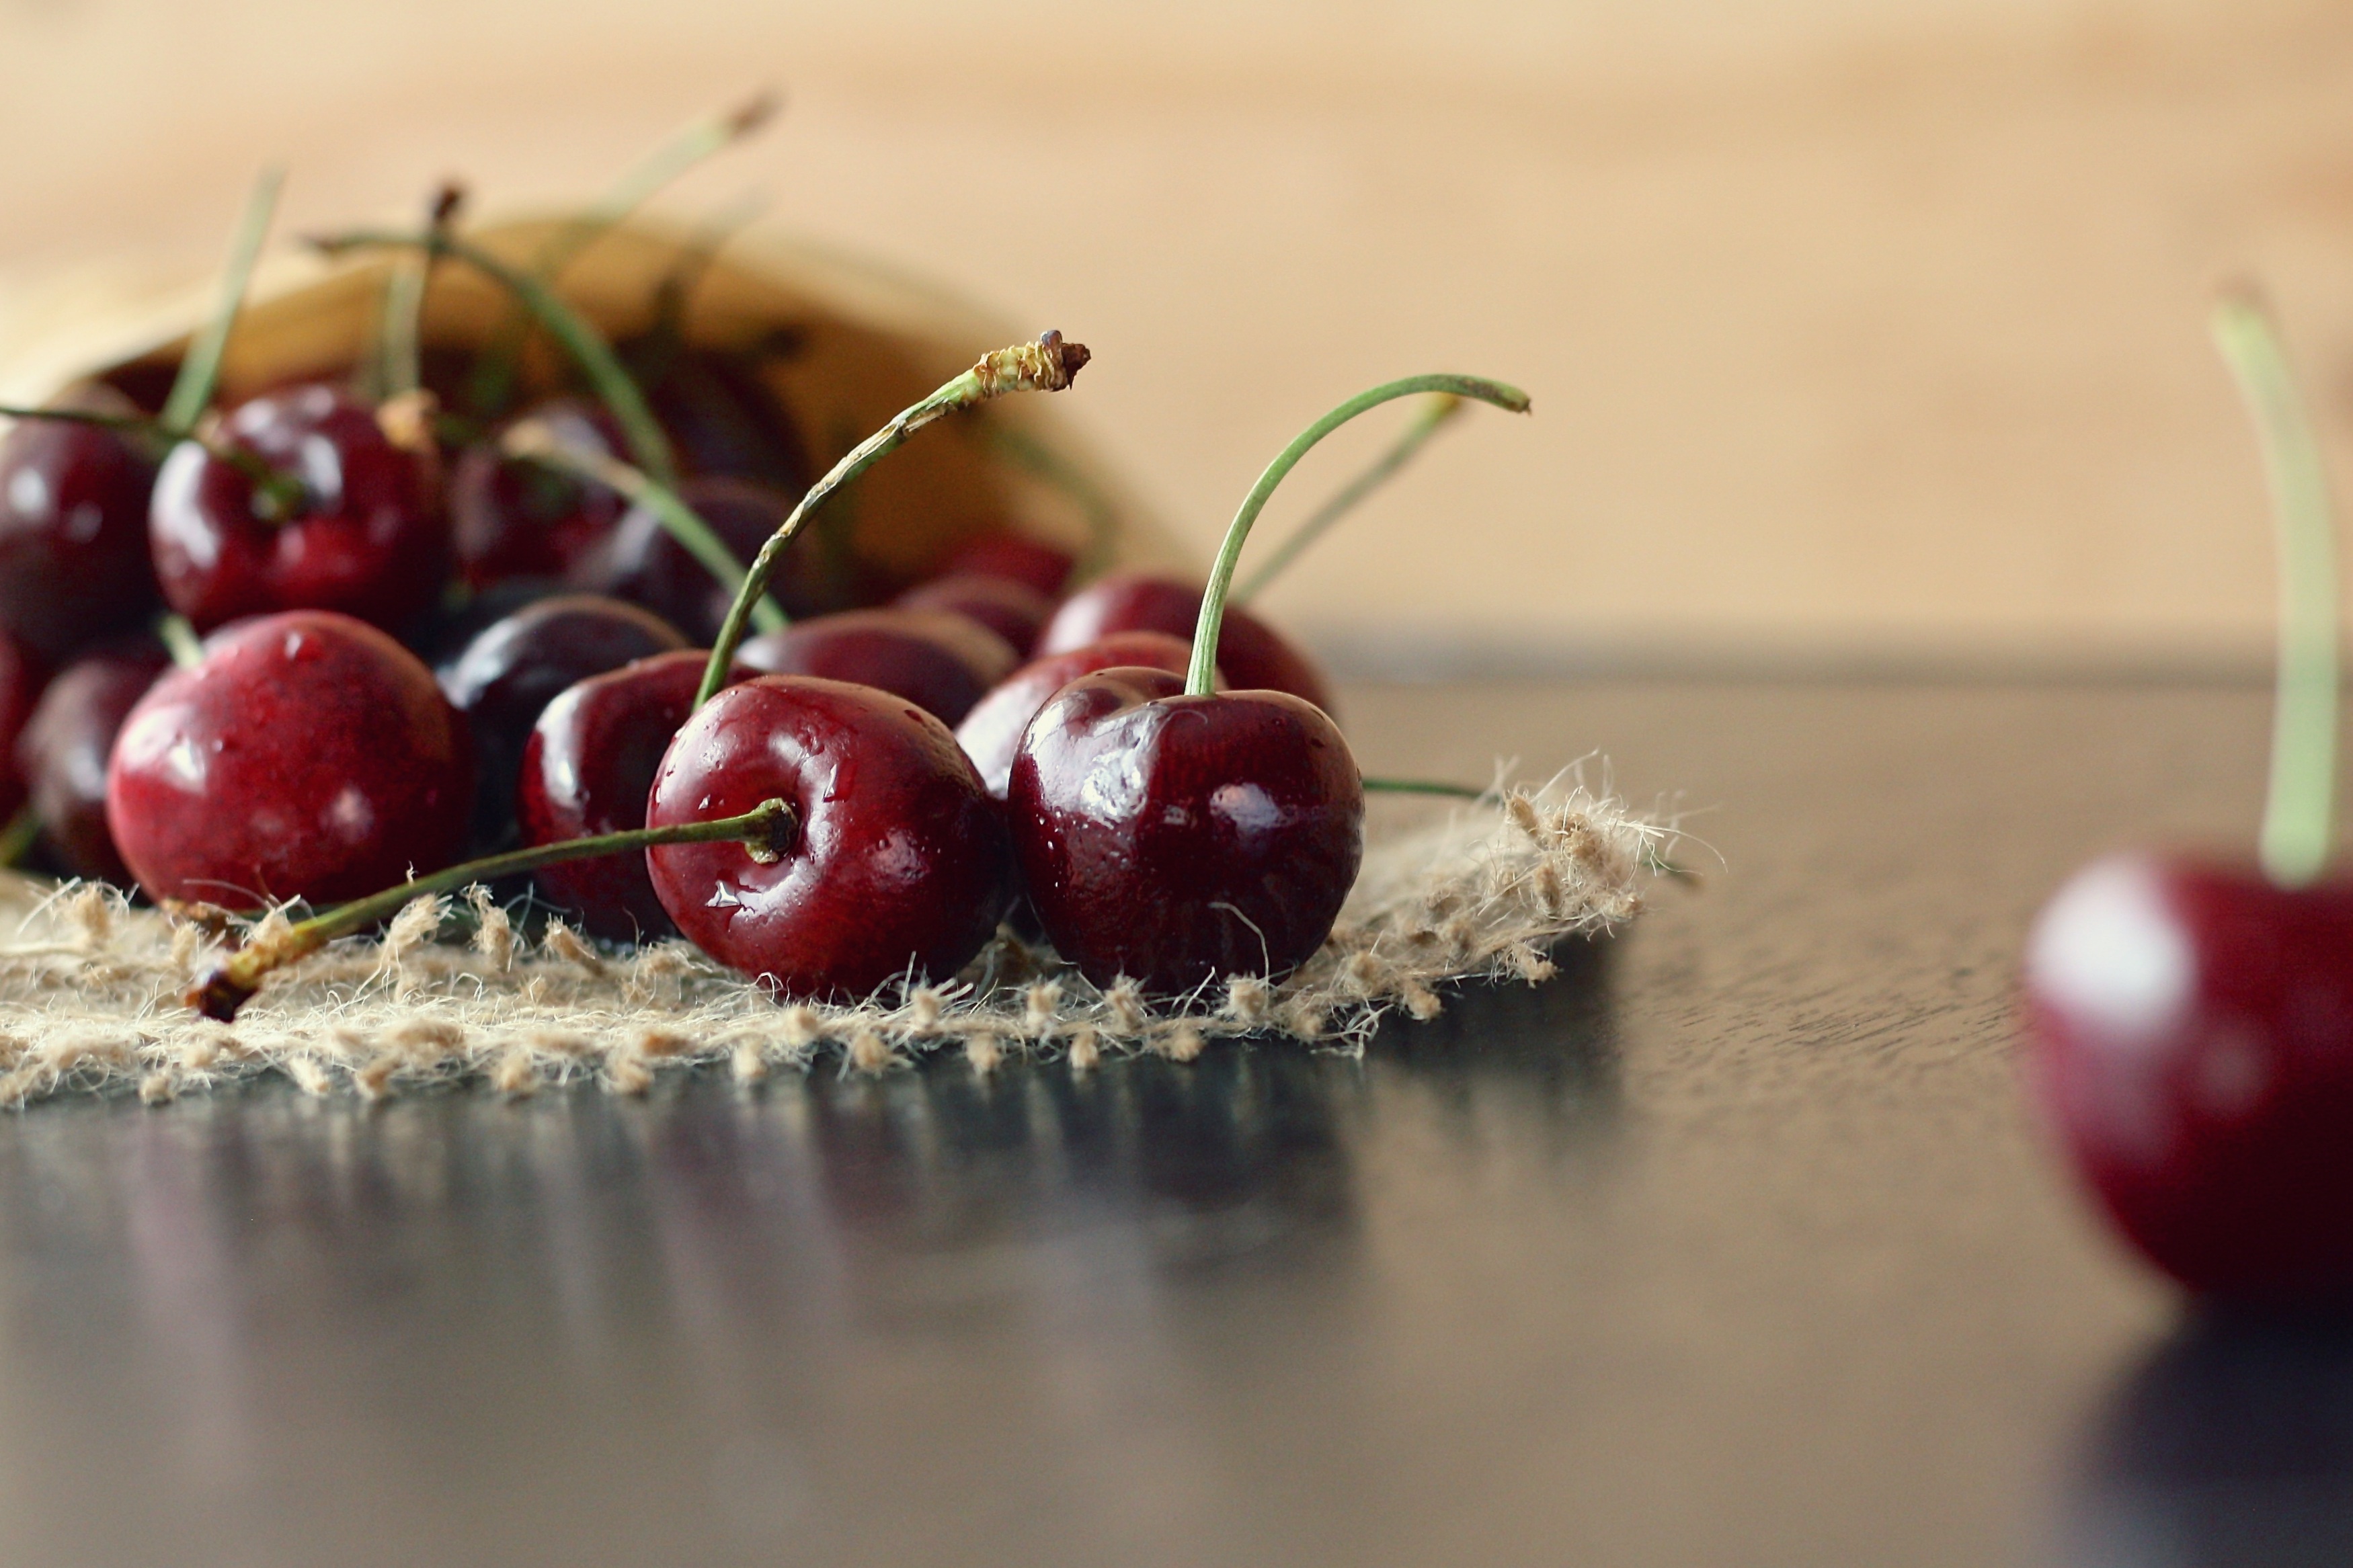
table, nature, branch, plant, wood, fruit, berry, sweet, flower, summer, ripe, food, red, produce, color, macro, fresh, juicy, healthy, delicious, freshness, vitamin, eating, vegetarian, raw, cherry, organic, cherries, flowering plant, rose family, land plant